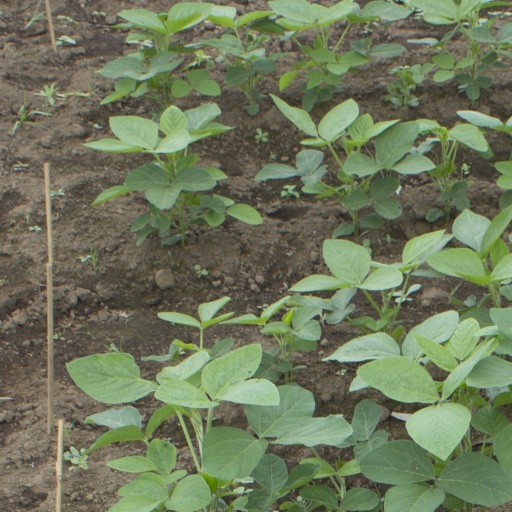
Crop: soybean